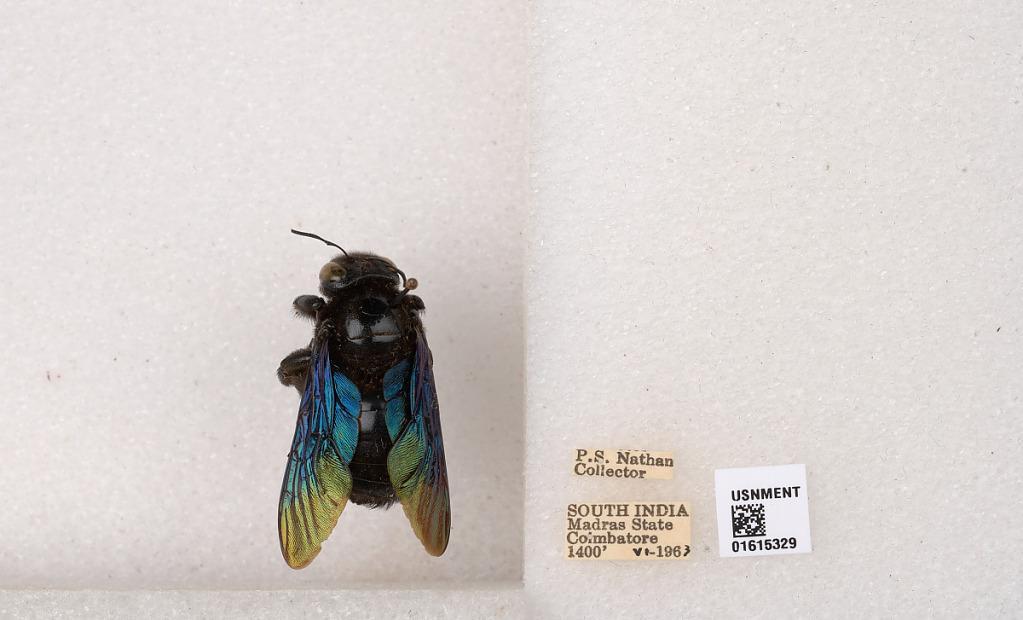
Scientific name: Xylocopa (Biluna) auripennis auripennis Lepeletier
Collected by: P. Nathan
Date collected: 1963-6-1
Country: India
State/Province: Tamil Nadu
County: Coimbatore
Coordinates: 10.9955, 76.9034